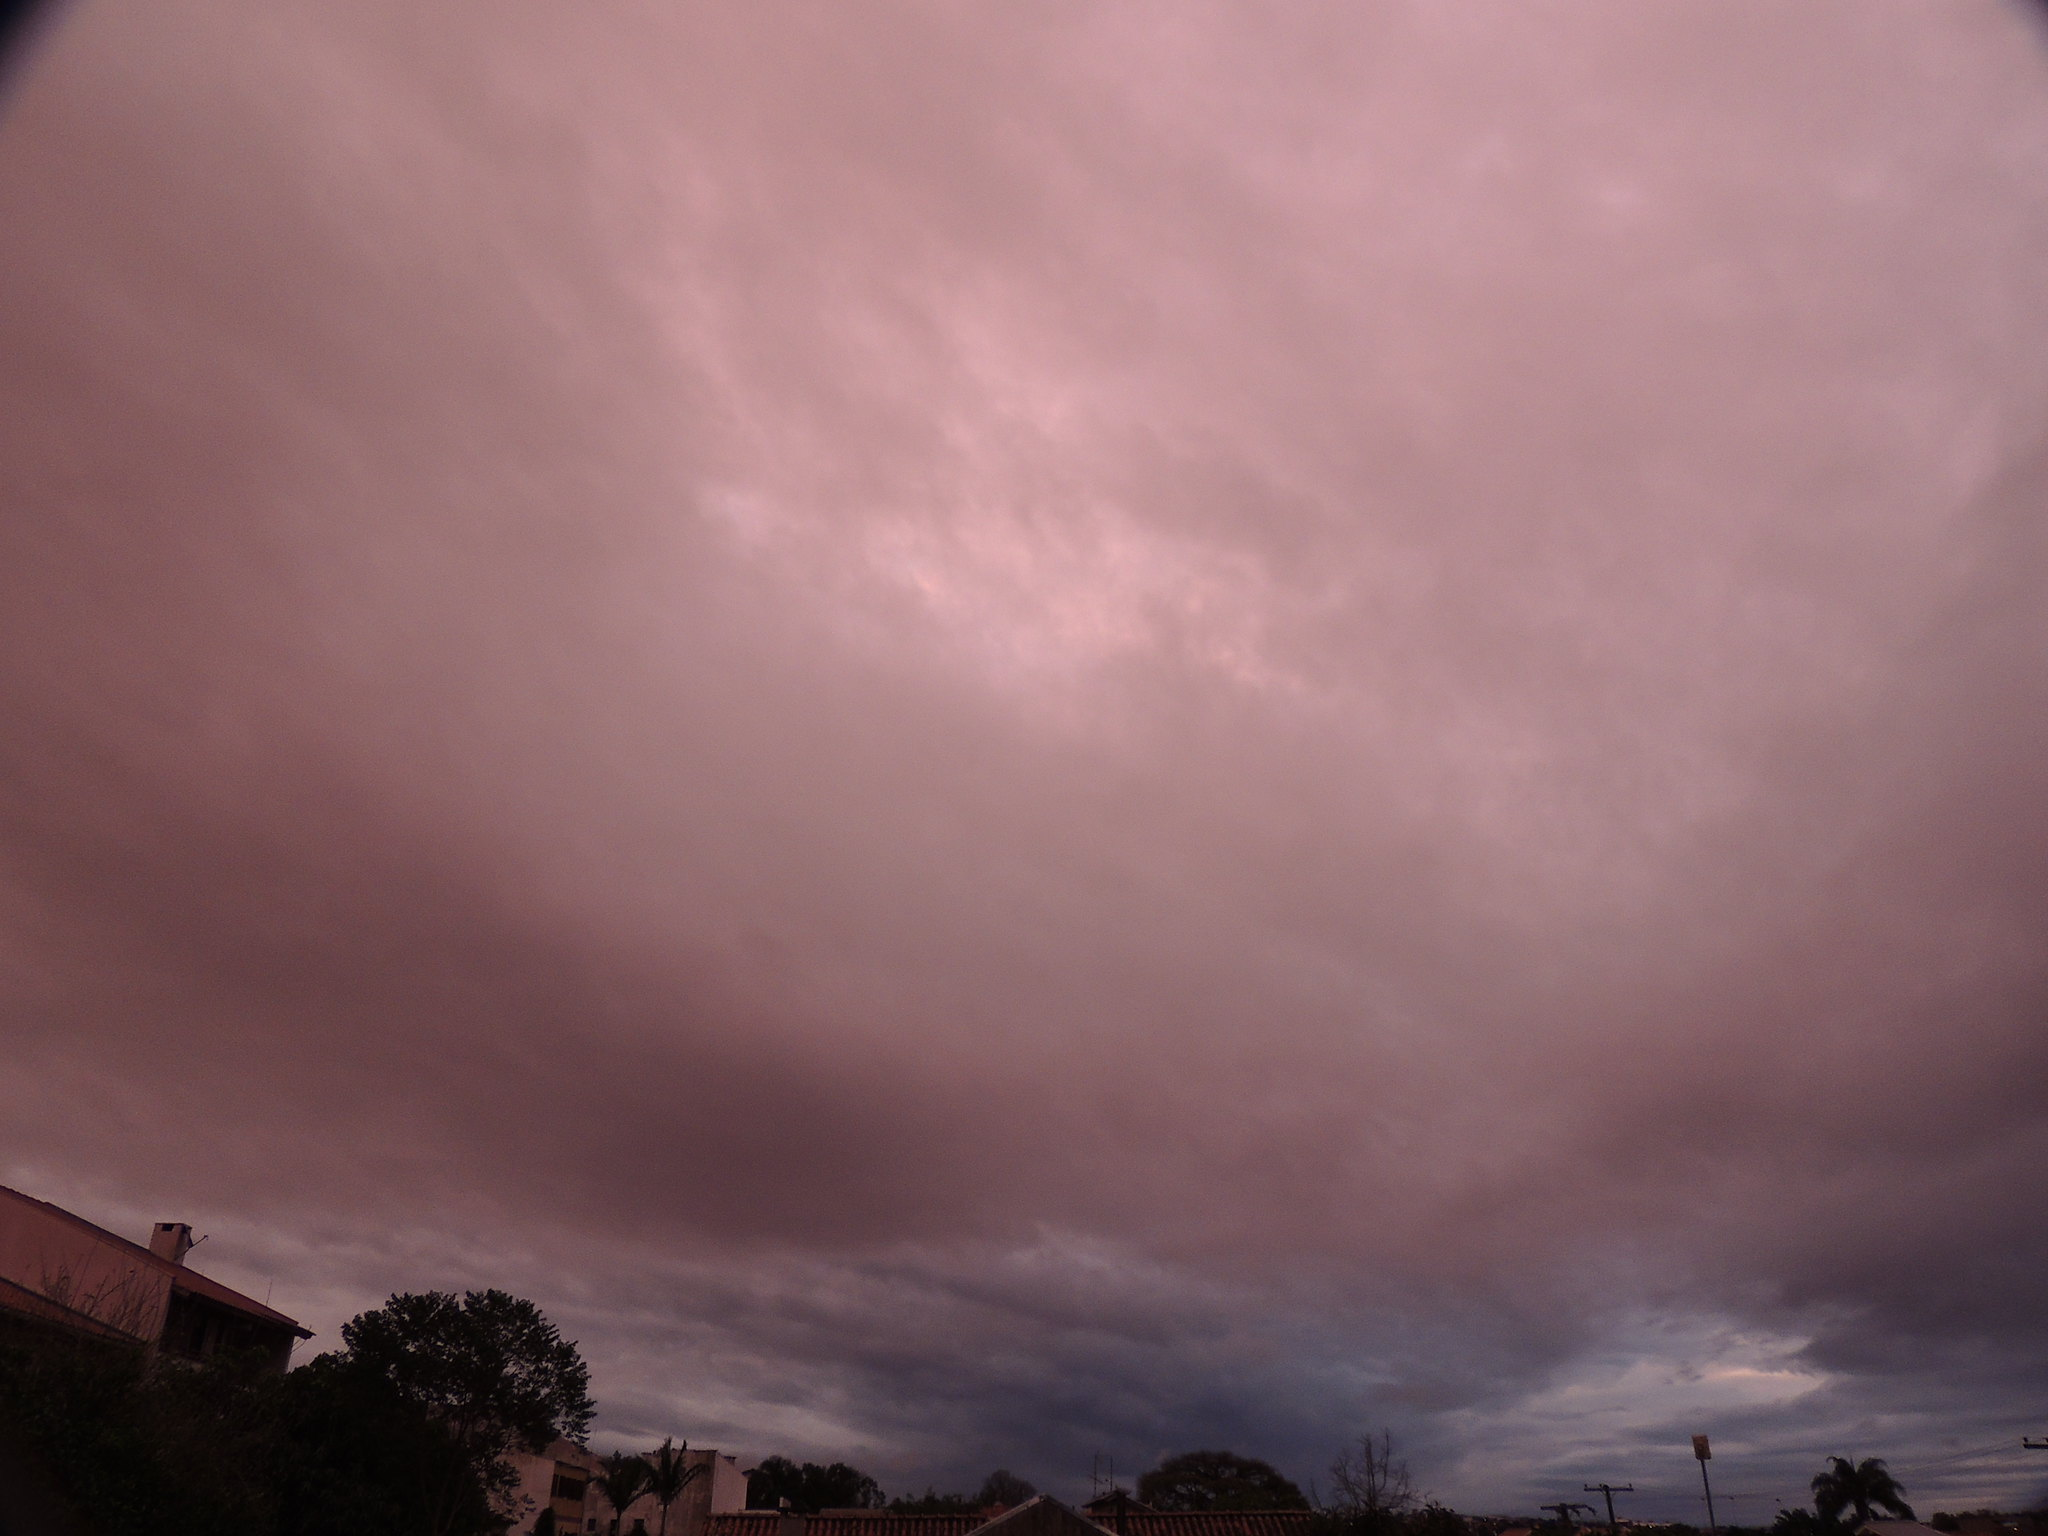
Fire: no
Smoke: no